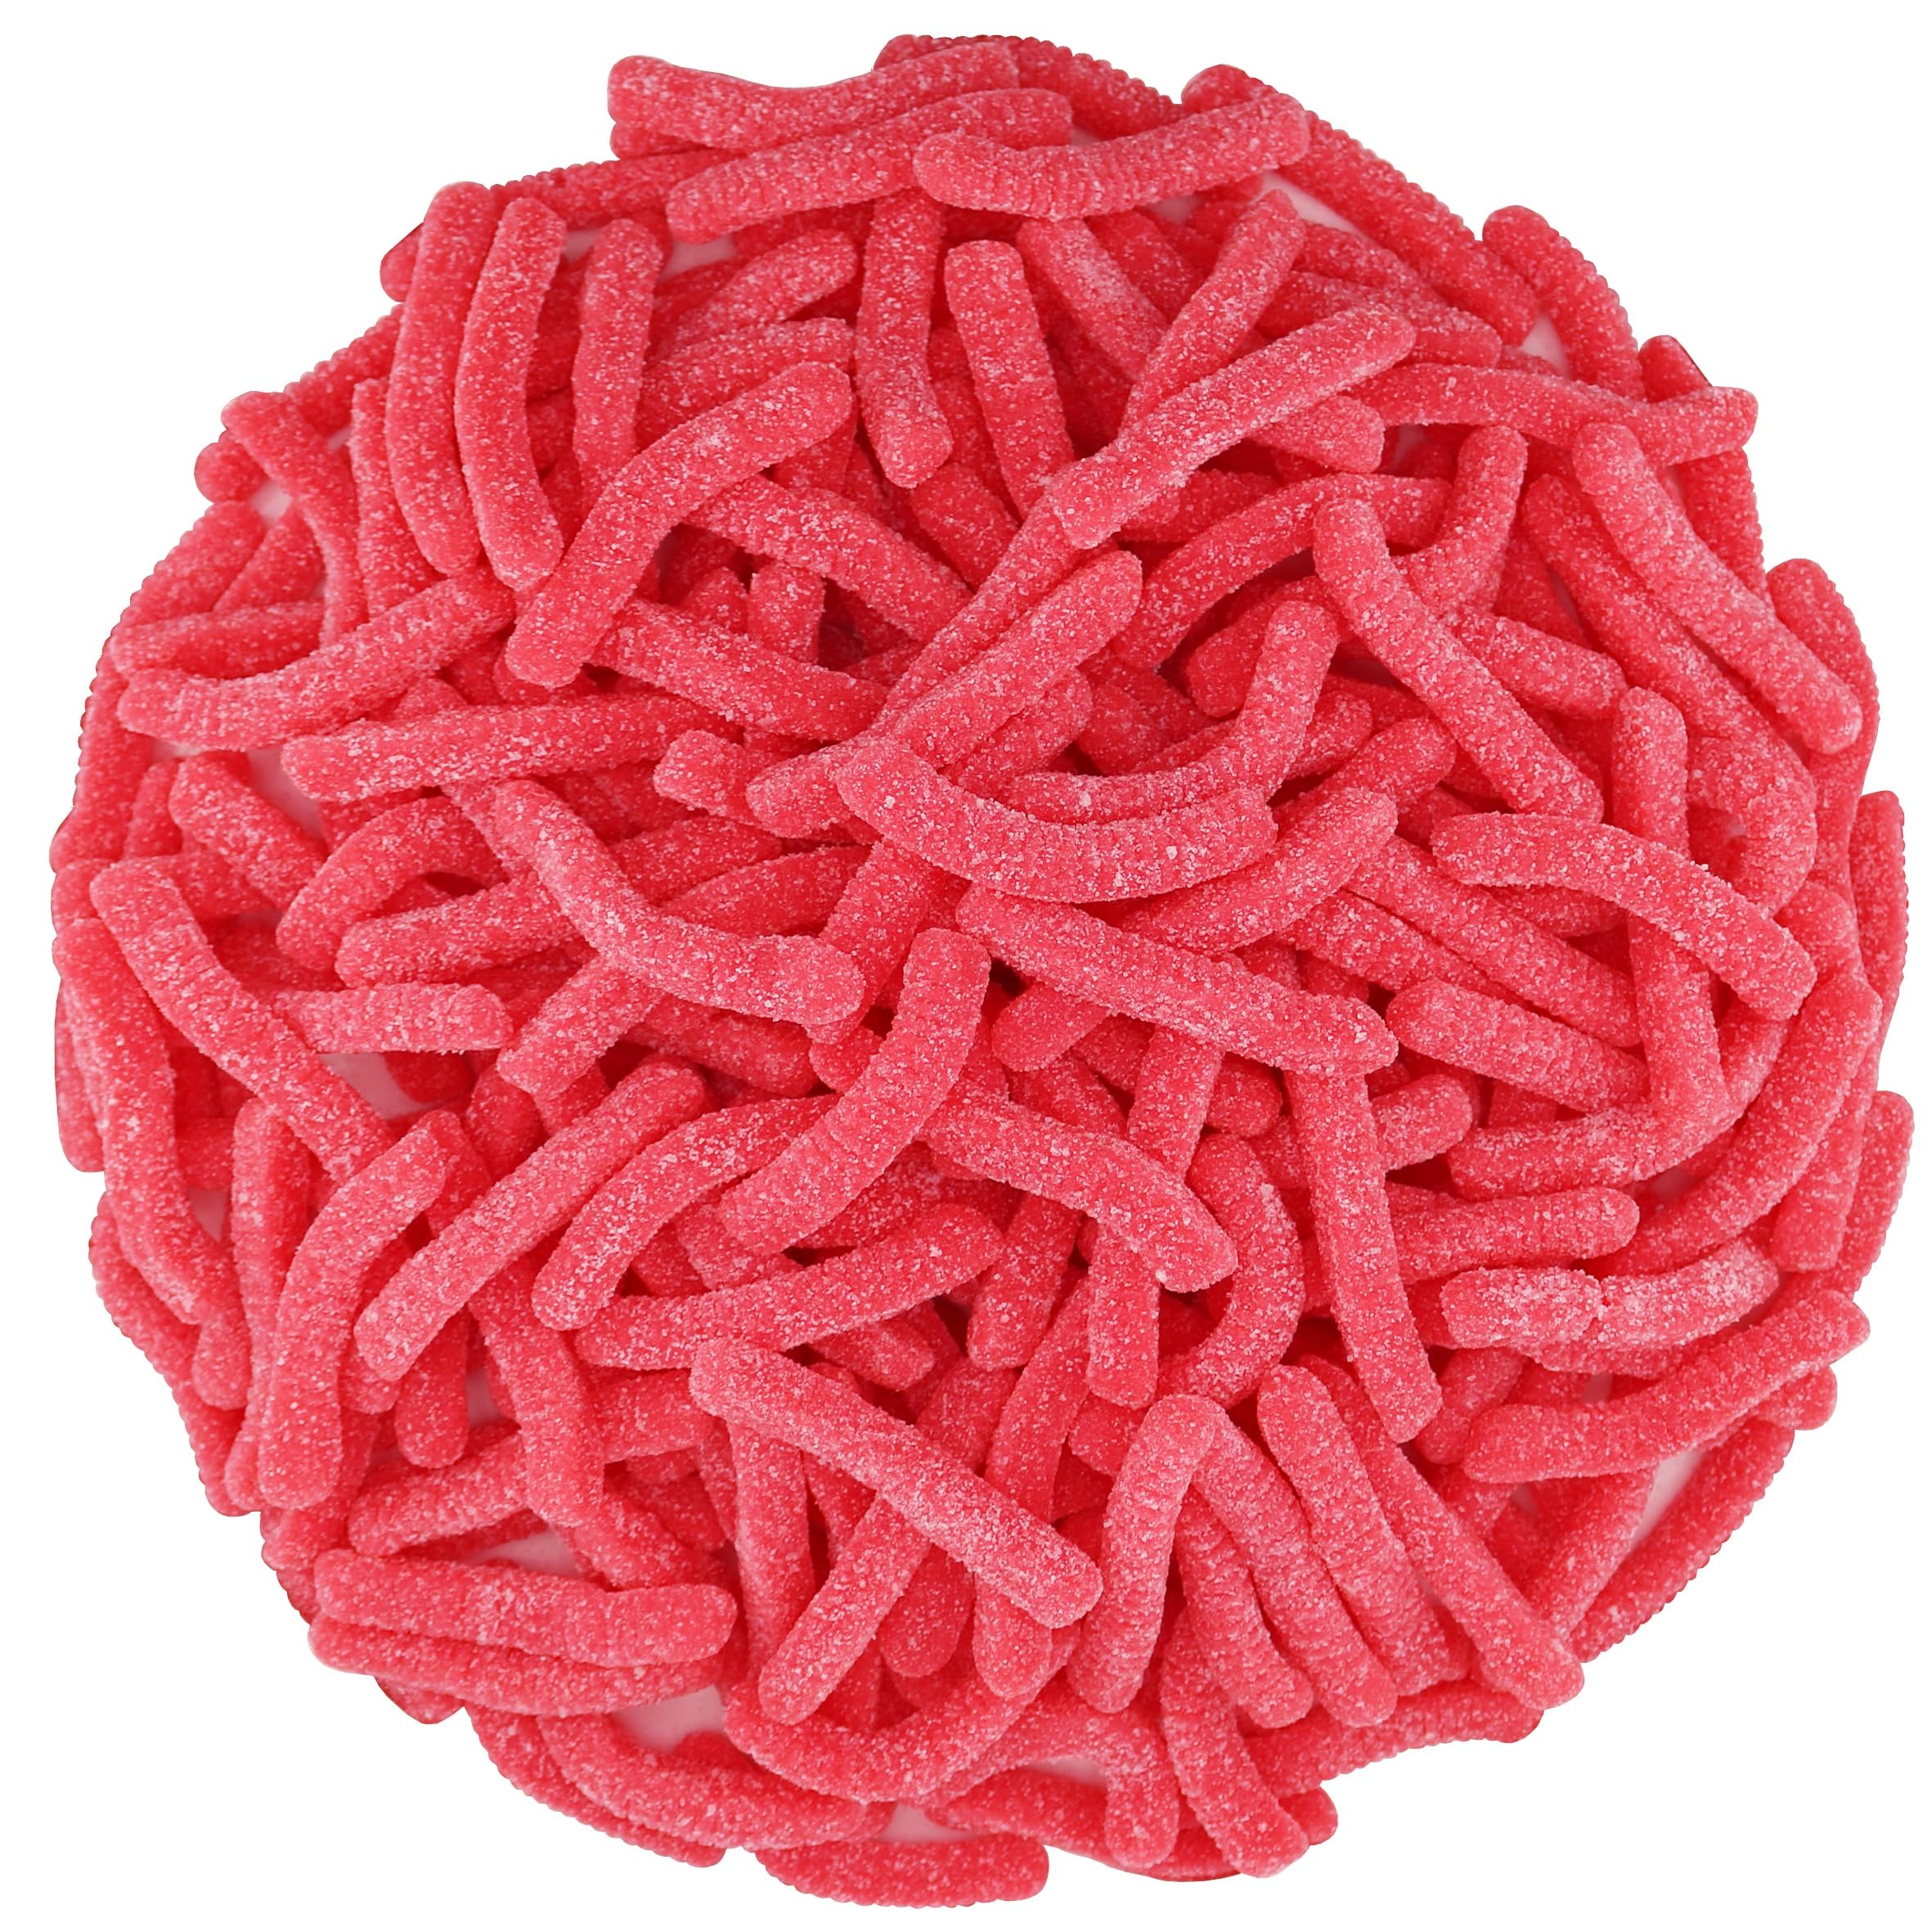
Item Name: FirstChoiceCandy Sweet & Sour Gummy Worms, Multi Flavors and Solid Colors (2 Pound, Sour Red Strawberry)
Bullet Point 1: Delicious Flavor: Indulge in the sweet and tangy taste of these gummy worms, with a perfect balance of sweet and sour flavors.
Bullet Point 2: Variety of Colors: These gummy worms come in a vibrant assortment of colors, making them an eye-catching and fun treat.
Bullet Point 3: Chewy Texture: Enjoy the satisfying chew and gummy texture that these worms offer, providing a delightful sensory experience.
Bullet Point 4: Multi-Flavored: Experience a burst of different flavors with each bite, as these gummy worms are infused with multiple fruit flavors.
Bullet Point 5: Shareable Pack: The pack size makes it perfect for sharing with friends, family, or enjoying as a personal indulgence.
Bullet Point 6: Enjoy unique exclusive by FirstChoiceCandy Sweet Flavors: Strawberry, Orange, Blue Raspberry, Pineapple, Green Apple and Sour Flavors : Sour Straberry, Sour Pineapple, Sour Blueraspberry, Sour Orange, Sour Green Apple
Product Description: Indulge Unique exclusive by FirstChoiceCandy in the tantalizing flavors of Sweet & Sour Gummy Worms! This irresistible treat combines the perfect balance of sweetness and tartness in a delightful gummy form. Crafted with a variety of vibrant colors and fruity flavors, these gummy worms will tantalize your taste buds with every bite. Whether you're a fan of classic cherry or prefer the zesty punch of lemon, there's a flavor to satisfy every craving. Soft and chewy, these gummy worms are a delightful snack to enjoy anytime, anywhere. Indulge in the nostalgic joy of childhood with every handful. This resealable bag offers a generous portion to share with friends and family or keep all to yourself – we won't judge! Embrace the irresistible allure of FirstChoiceCandy Sweet & Sour Gummy Worms and let your taste buds embark on a flavorful adventure. Great for any party Theme with many different colors and flavors to choose. <p> Sweet Flavors: Strawberry, Orange, Blue Raspberry, Pineapple, Green Apple </p> <p>Sour Flavors : Sour Straberry, Sour Pineapple, Sour Blueraspberry, Sour Orange, Sour Green Apple</p>
Value: 1.0
Unit: Count

Price: 13.99